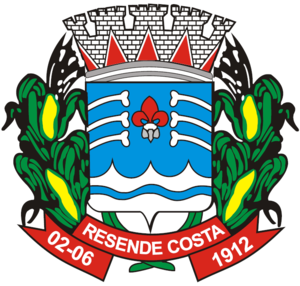
Resende Costa est une municipalité brésilienne de l'État du Minas Gerais et la microrégion de São João del-Rei.